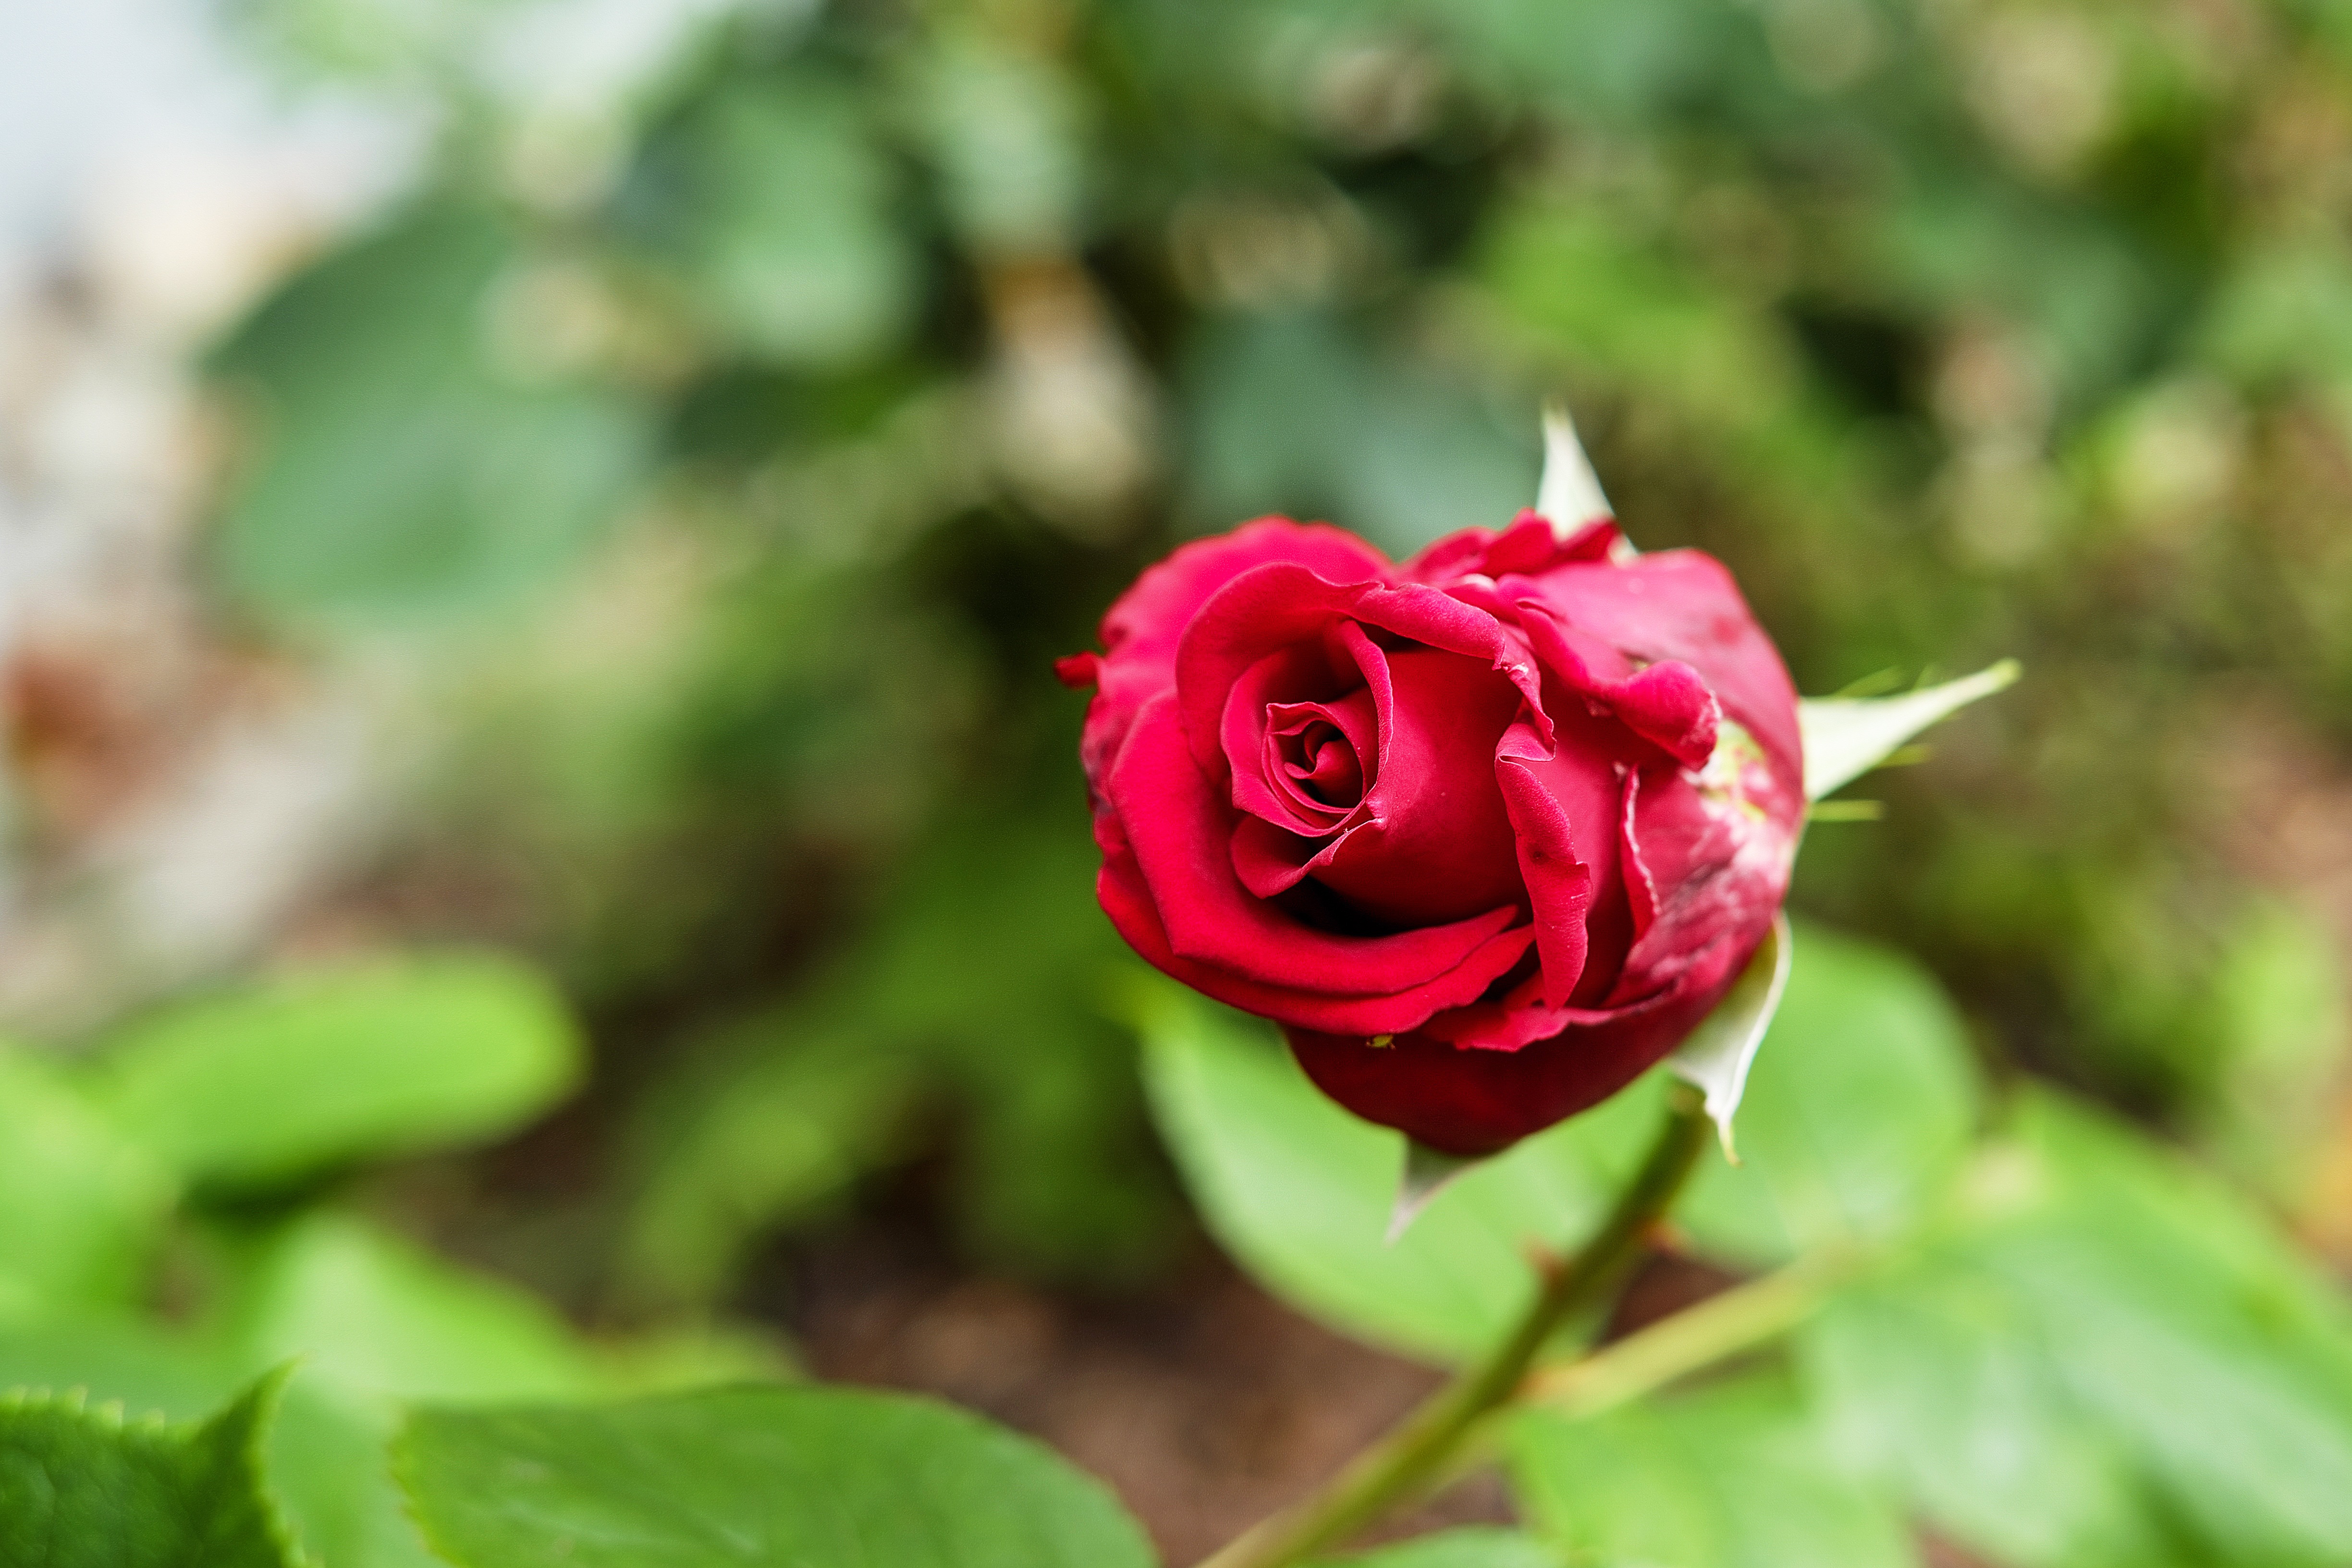
blossom, plant, leaf, flower, petal, bloom, rose, green, red, botany, flora, flowers, floribunda, macro photography, flowering plant, garden roses, rose family, garden rose, plant stem, land plant, rose order